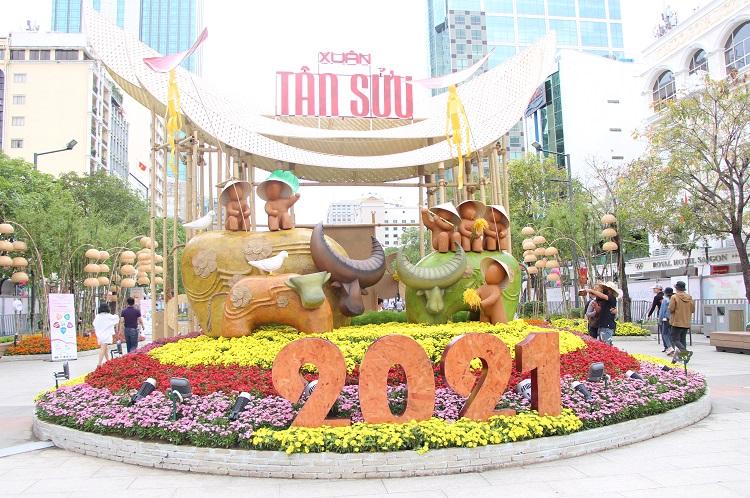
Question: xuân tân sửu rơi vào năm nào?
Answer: năm 2021